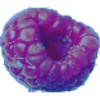
Label: Raspberry 1